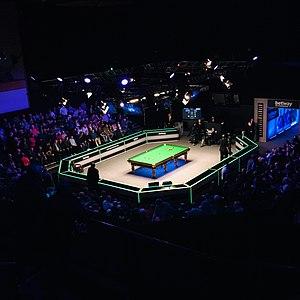
Le championnat du Royaume-Uni de snooker est un tournoi annuel de snooker professionnel. Il est considéré comme le second plus prestigieux tournoi de la discipline derrière les championnats du monde. Avec ces derniers et les Masters, il constitue l'un des éléments de la triple couronne du snooker.